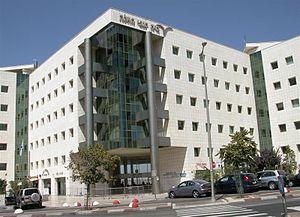
Le bureau central des statistiques israélien est le service officiel des statistiques en Israël, créé en 1949. Son siège est situé dans le quartier de Givat Shaul à Jérusalem.